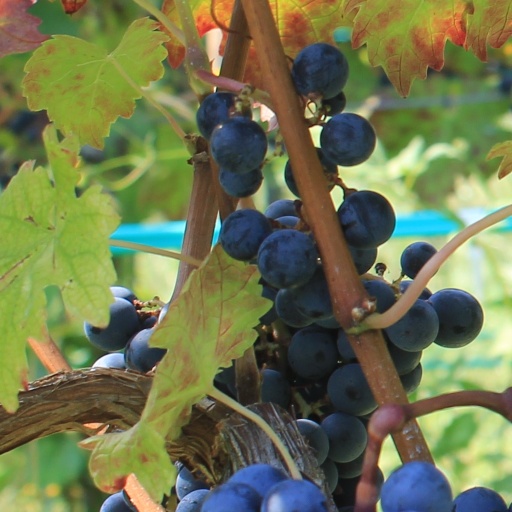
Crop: grape